Zhang Sengyou

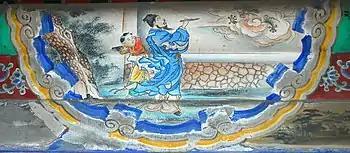
Zhang Sengyao (Long Corridor)

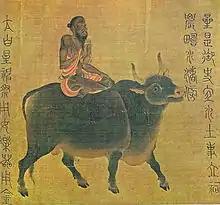
"The personification of the planet Saturn" by Zhang Sengyou (sixth century)

Zhang Sengyou was a Liang dynasty painter in the ink style in the reign of Emperor Wu of Liang.